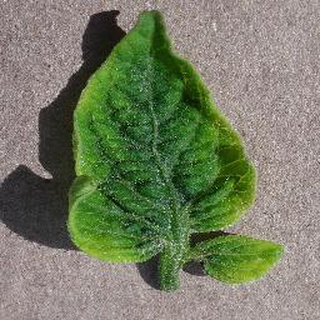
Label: tomato_yellow_leaf_curl_virus